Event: Nepal Earthquake
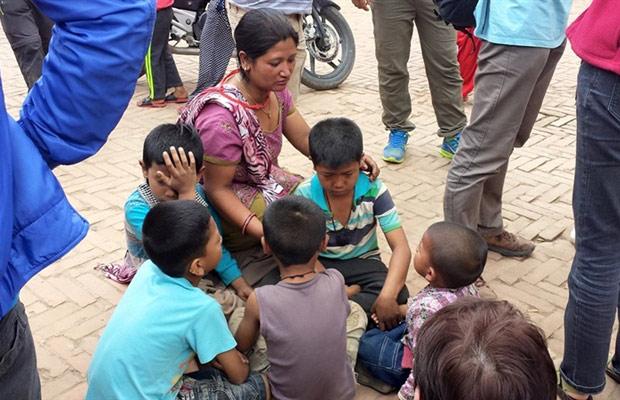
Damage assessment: no_damage